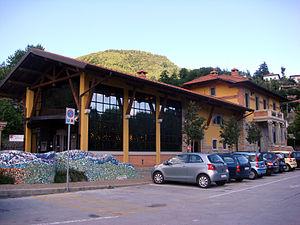
Maresca est un village italien situé au cœur des Apennins à 800 m d'altitude, et à 50 kilomètres de Florence.